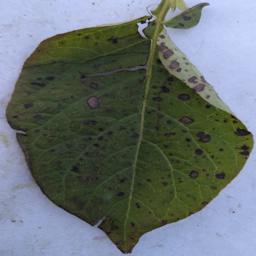
Etiqueta: Tizon_Temprano